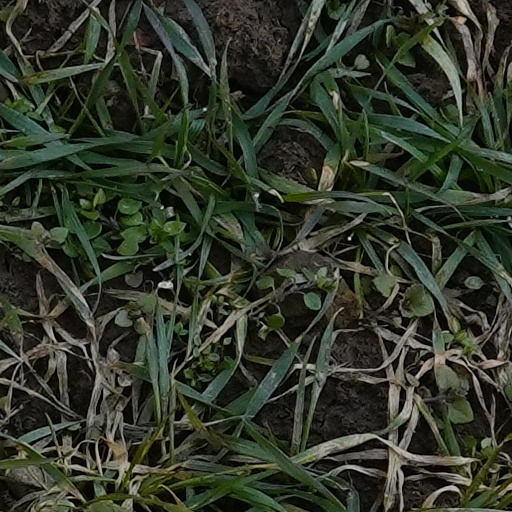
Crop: wheat